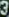
Number: 3